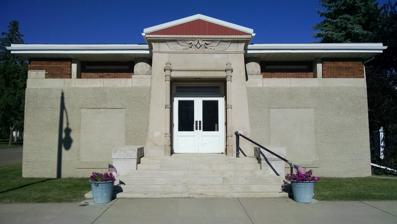
Building: Mobridge Masonic Temple
Country: United States of America
Year built: 1923
United States historic place Mobridge Masonic Temple U.S. National Register of Historic Places Mobridge Masonic Temple Show map of South Dakota Show map of the United States Location 522 N Main St, Mobridge, South Dakota Coordinates 45°32′17″N 100°26′0″W / 45.53806°N 100.43333°W / 45.53806; -100.43333 Area 1 acre (0.40 ha) Built 1923 Architectural style Exotic Revival NRHP reference No. 77001259 Added to NRHP March 25, 1977 The Mobridge Masonic Temple in Mobridge, South Dakota is a building from 1923. It was listed on the National Register of Historic Places in 1977. It was deemed notable as it "is the only known example of Egyptian Revival architecture from the eclectic period in South Dakota. It has many of the elements that are common to this style: battered walls; window enframements that narrow upward; narrow banded reed lotus columns; and a gorge and roll cornice above the entry. All of these create a definite Egyptian appearance." References